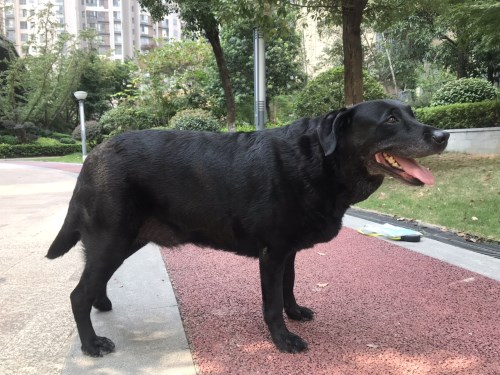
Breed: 3580-n000122-Labrador_retriever